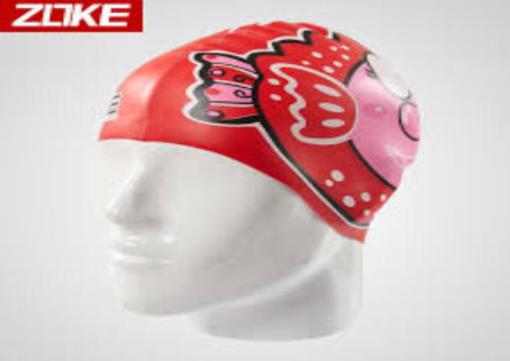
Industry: Clothes